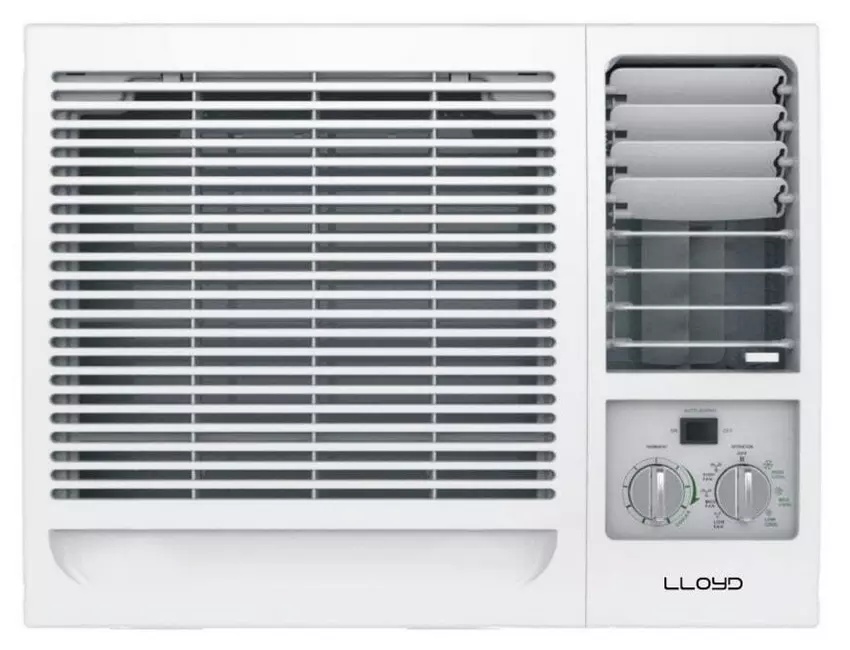
Lloyd 2.0 Ton Window Air Conditioner (AC), 5 Star Rating 21,300 BTU, GOW24B41TQCL
Lloyd 2.0 Ton Window Air Conditioner, GOW24B41TQCL Capacity: 2.0 tons (21,300 BTU/h), ideal for rooms up to Brand: Lloyd SKU: LL-GOW24B41TQCL Category: Air Conditioner Lloyd 2.0 Ton Window Air Conditioner, GOW24B41TQCL Capacity : 2.0 tons (21,300 BTU/h), ideal for rooms up to 200 sq. ft. Energy Rating : 5 Star with 5.56 Kilowatts cooling power Warranty : 5 Year Compressor + 1 Year Product Device Warranty Refrigerant : Eco-friendly R-410A (no ozone depletion) About This Item: Special Features: Cools even at 56°C ambient temperature, Clean Air Filter, LED Display, Self-Diagnosis Function, Auto Restart (On restoration of power), Strong Dehumidification, Remote Controlled Operation, Easy Installation and Usage. Rotary Compressor Design R 410A Refrigerant has been used which is environment friendly and has No Ozone Depletion Potential and Low Global Warming Potential Gold Fins Copper Coils: Ensures better cooling performance, require low maintenance and enhances durability of the product Key Feature: 100% Inner Grooved Copper Tubes: Helps in better heat exchange and enhances cooling. It also enhances durability of the product Dimensions & Weight : Dimension (L x B x H) in mm: 660 x 680 x 430 having 60 kg net weight Box Contents 1 Window AC Unit User Manual Installation Kit Installation Guidelines Installation option available
Brand: Kewalram & Sons W.L.L
Category: Home & Garden > Household Appliances > Climate Control Appliances > Air Conditioners